History of Białystok

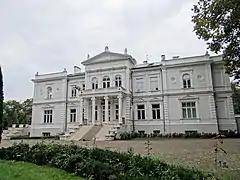
Lubomirski Palace

On 1 March 1802 the signing of an agreement between Izabella Poniatowska-Branicka and Nowowshodnią Prussian and the War – Economic Camera. On 2 April 1802 Izabella Poniatowska-Branicka sold Bialystok to the Prussian authorities for an amount over 270 thousand talarów.